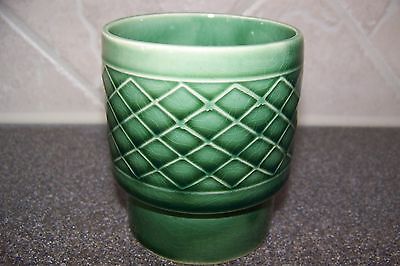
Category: mug